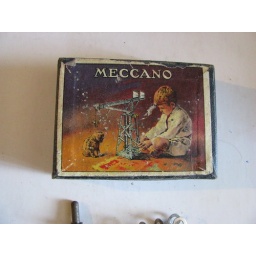
Small parts box from 1928-29 meccano no 6 set in dark red / Green.